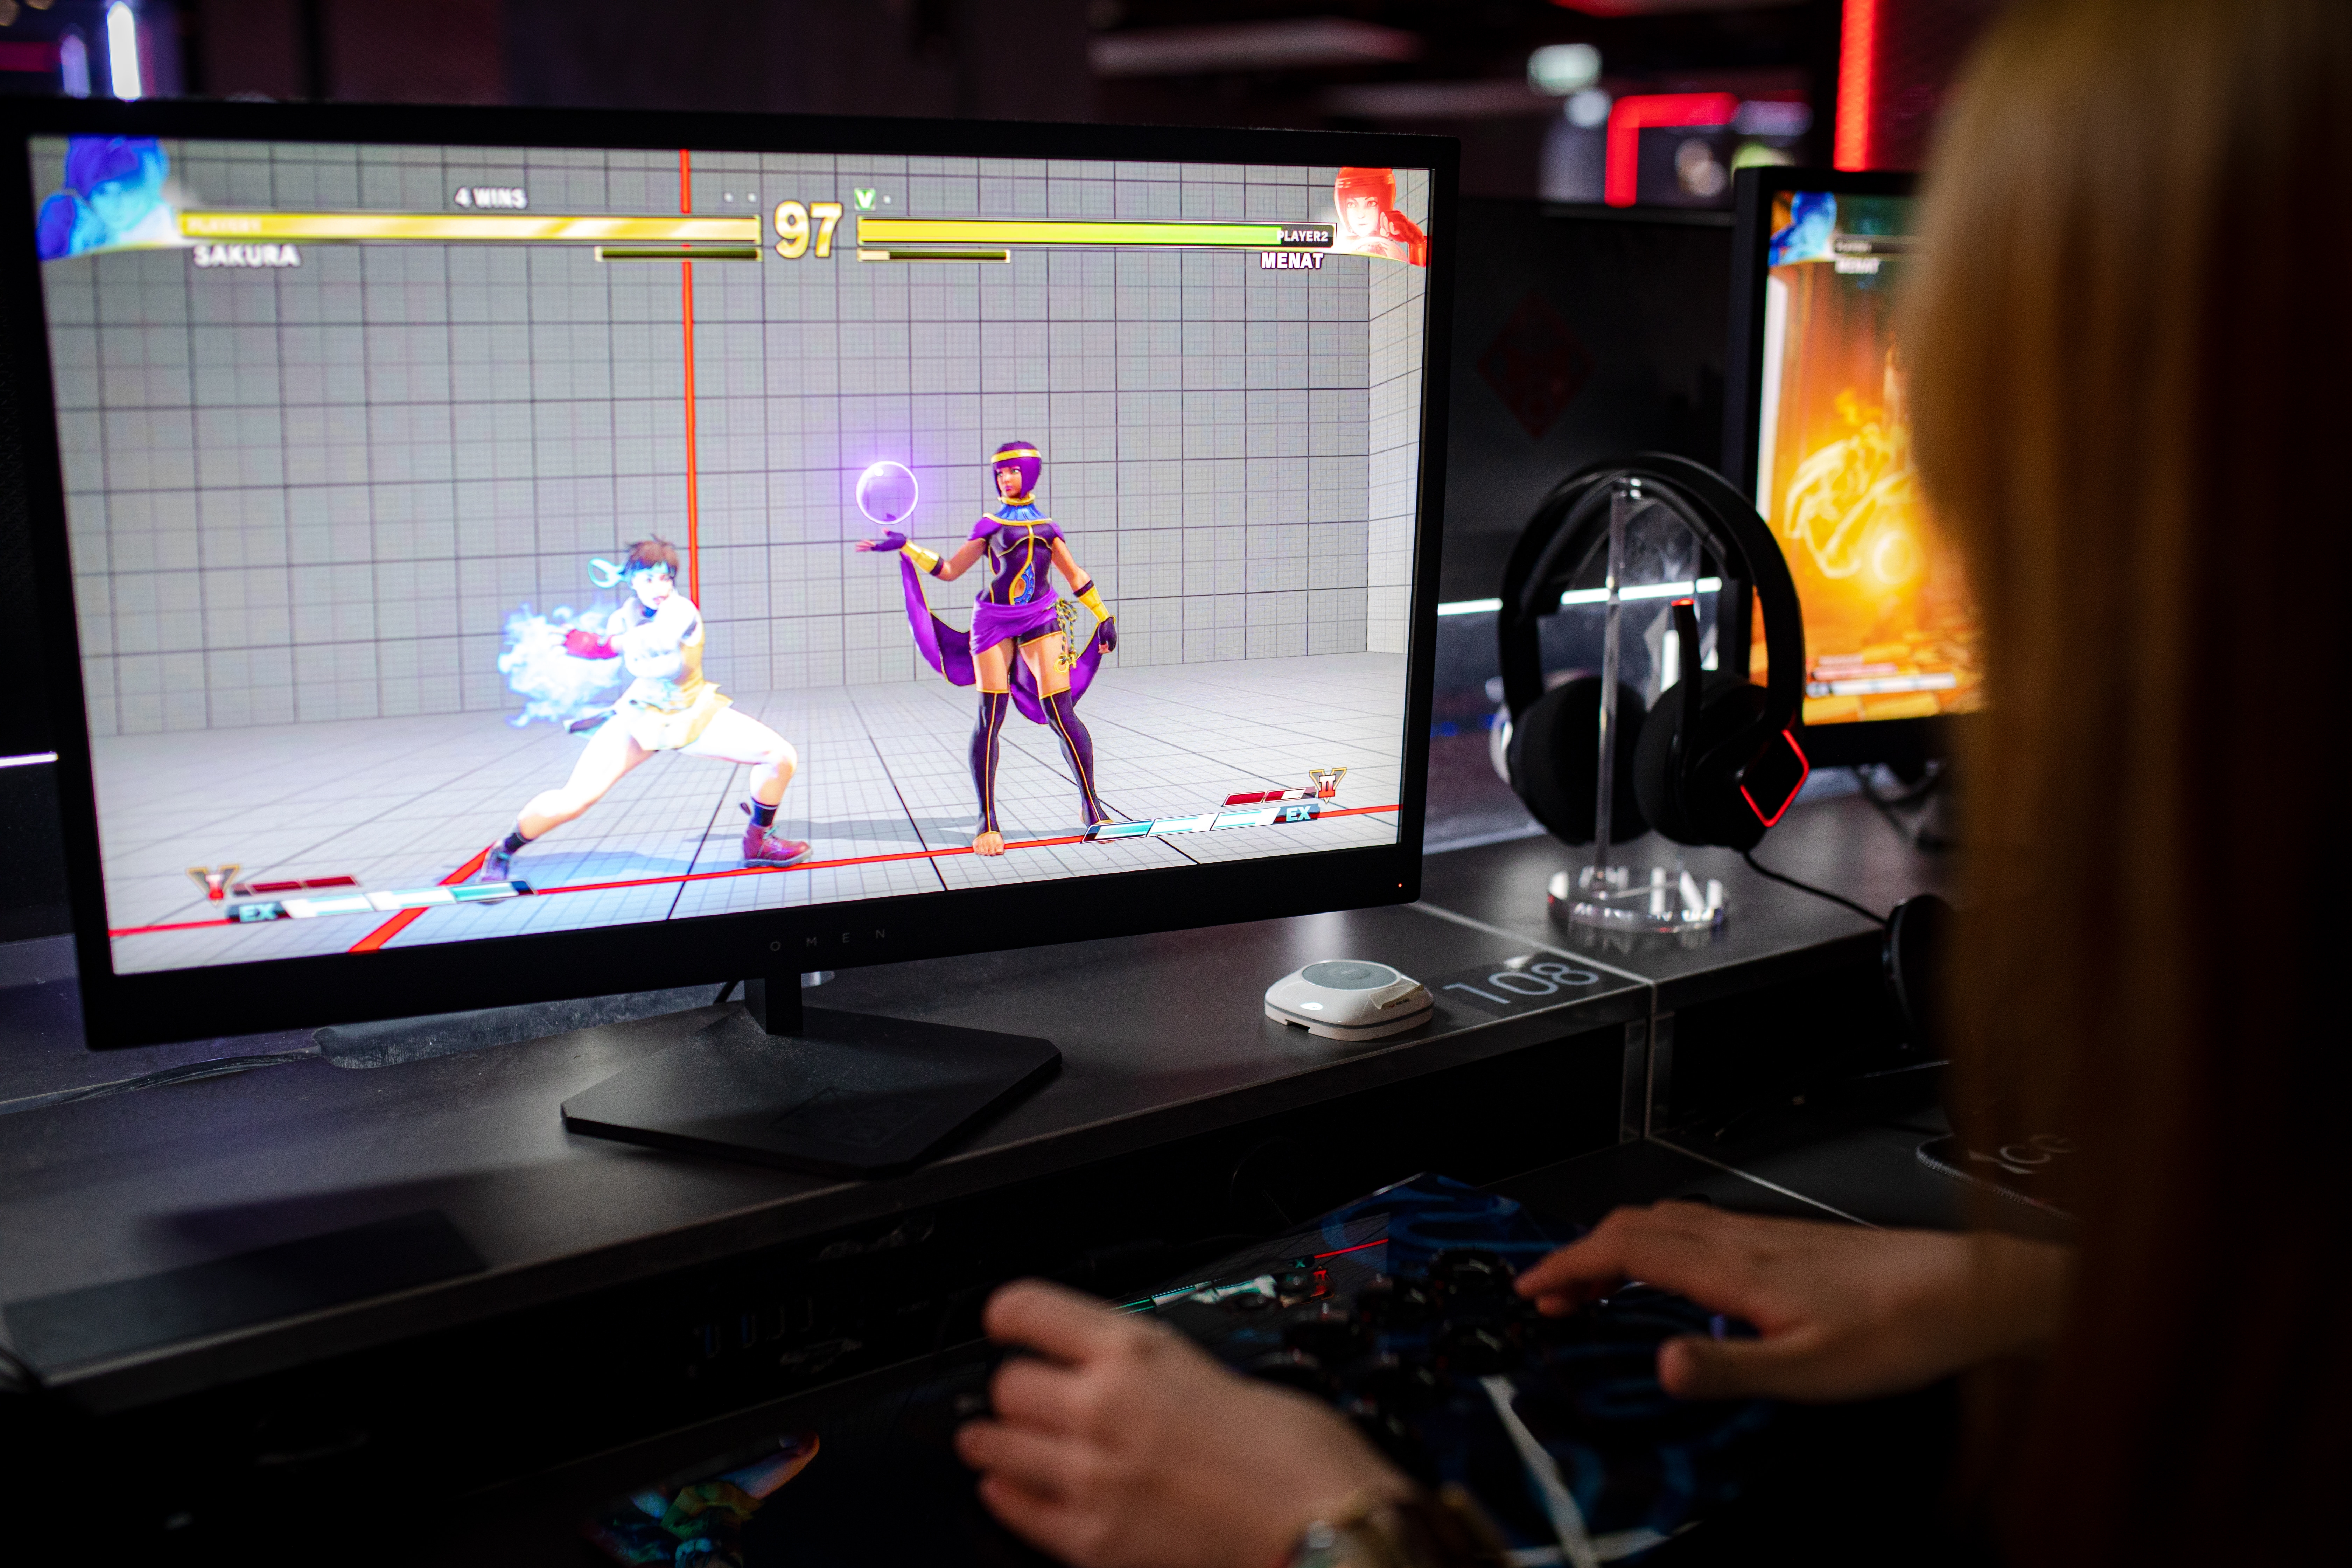
game, screen, display device, electronic device, technology, computer monitor, electronics, media, lcd tv, multimedia, television, television set, gadget, led backlit lcd display, games, flat panel display, pc game, personal computer, gamer